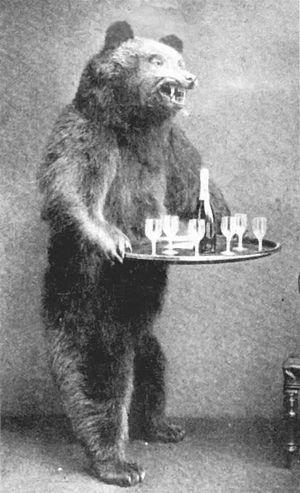
Panache Petitgris est un livre pour enfants écrit et illustré par Beatrix Potter paru en octobre 1911 chez Frederick Warne & Co.